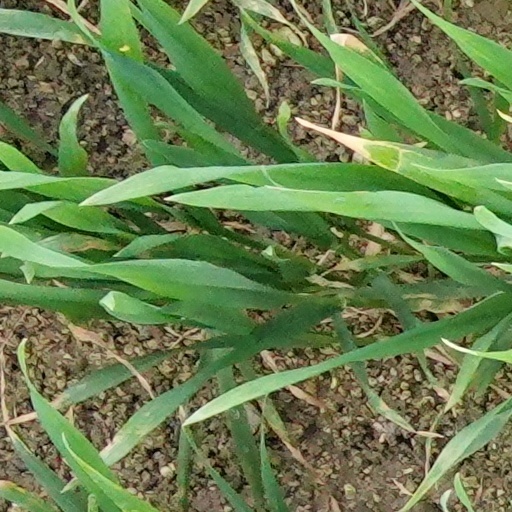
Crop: wheat